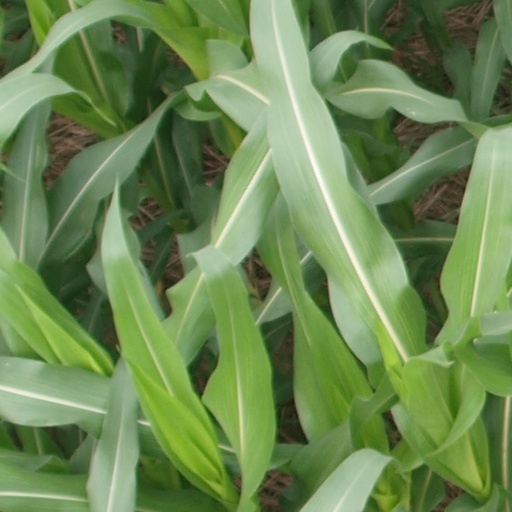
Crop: maize; corn